2021 Sunwing Airlines party incident

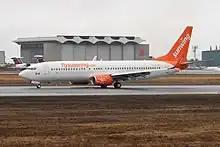
C-FYJD, the aircraft involved, pictured in March 2021

On December 30, 2021, Sunwing Airlines operated a charter flight from Montréal–Dorval International Airport to Cancún International Airport. During the flight, some passengers were unruly and may have violated Transport Canada and public health regulations which caused controversy. The flight was carrying a group consisting of mainly Quebec-based influencers and reality television stars. The behavior of passengers was criticized by numerous officials, including Prime Minister Justin Trudeau. On January 4, 2022, the Ministers of Transportation, Health, and Public Safety announced a joint investigation of the flight with passengers facing fines of up to $5,000 per offence.